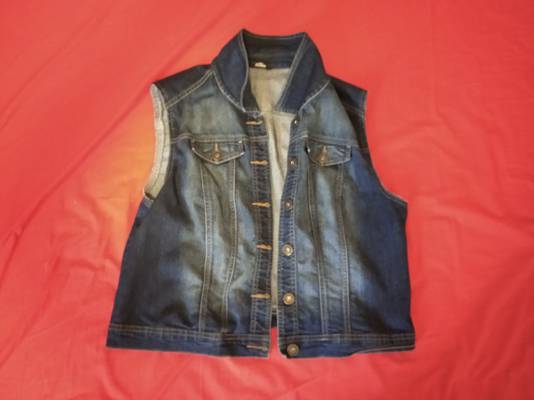
Waste category: clothes